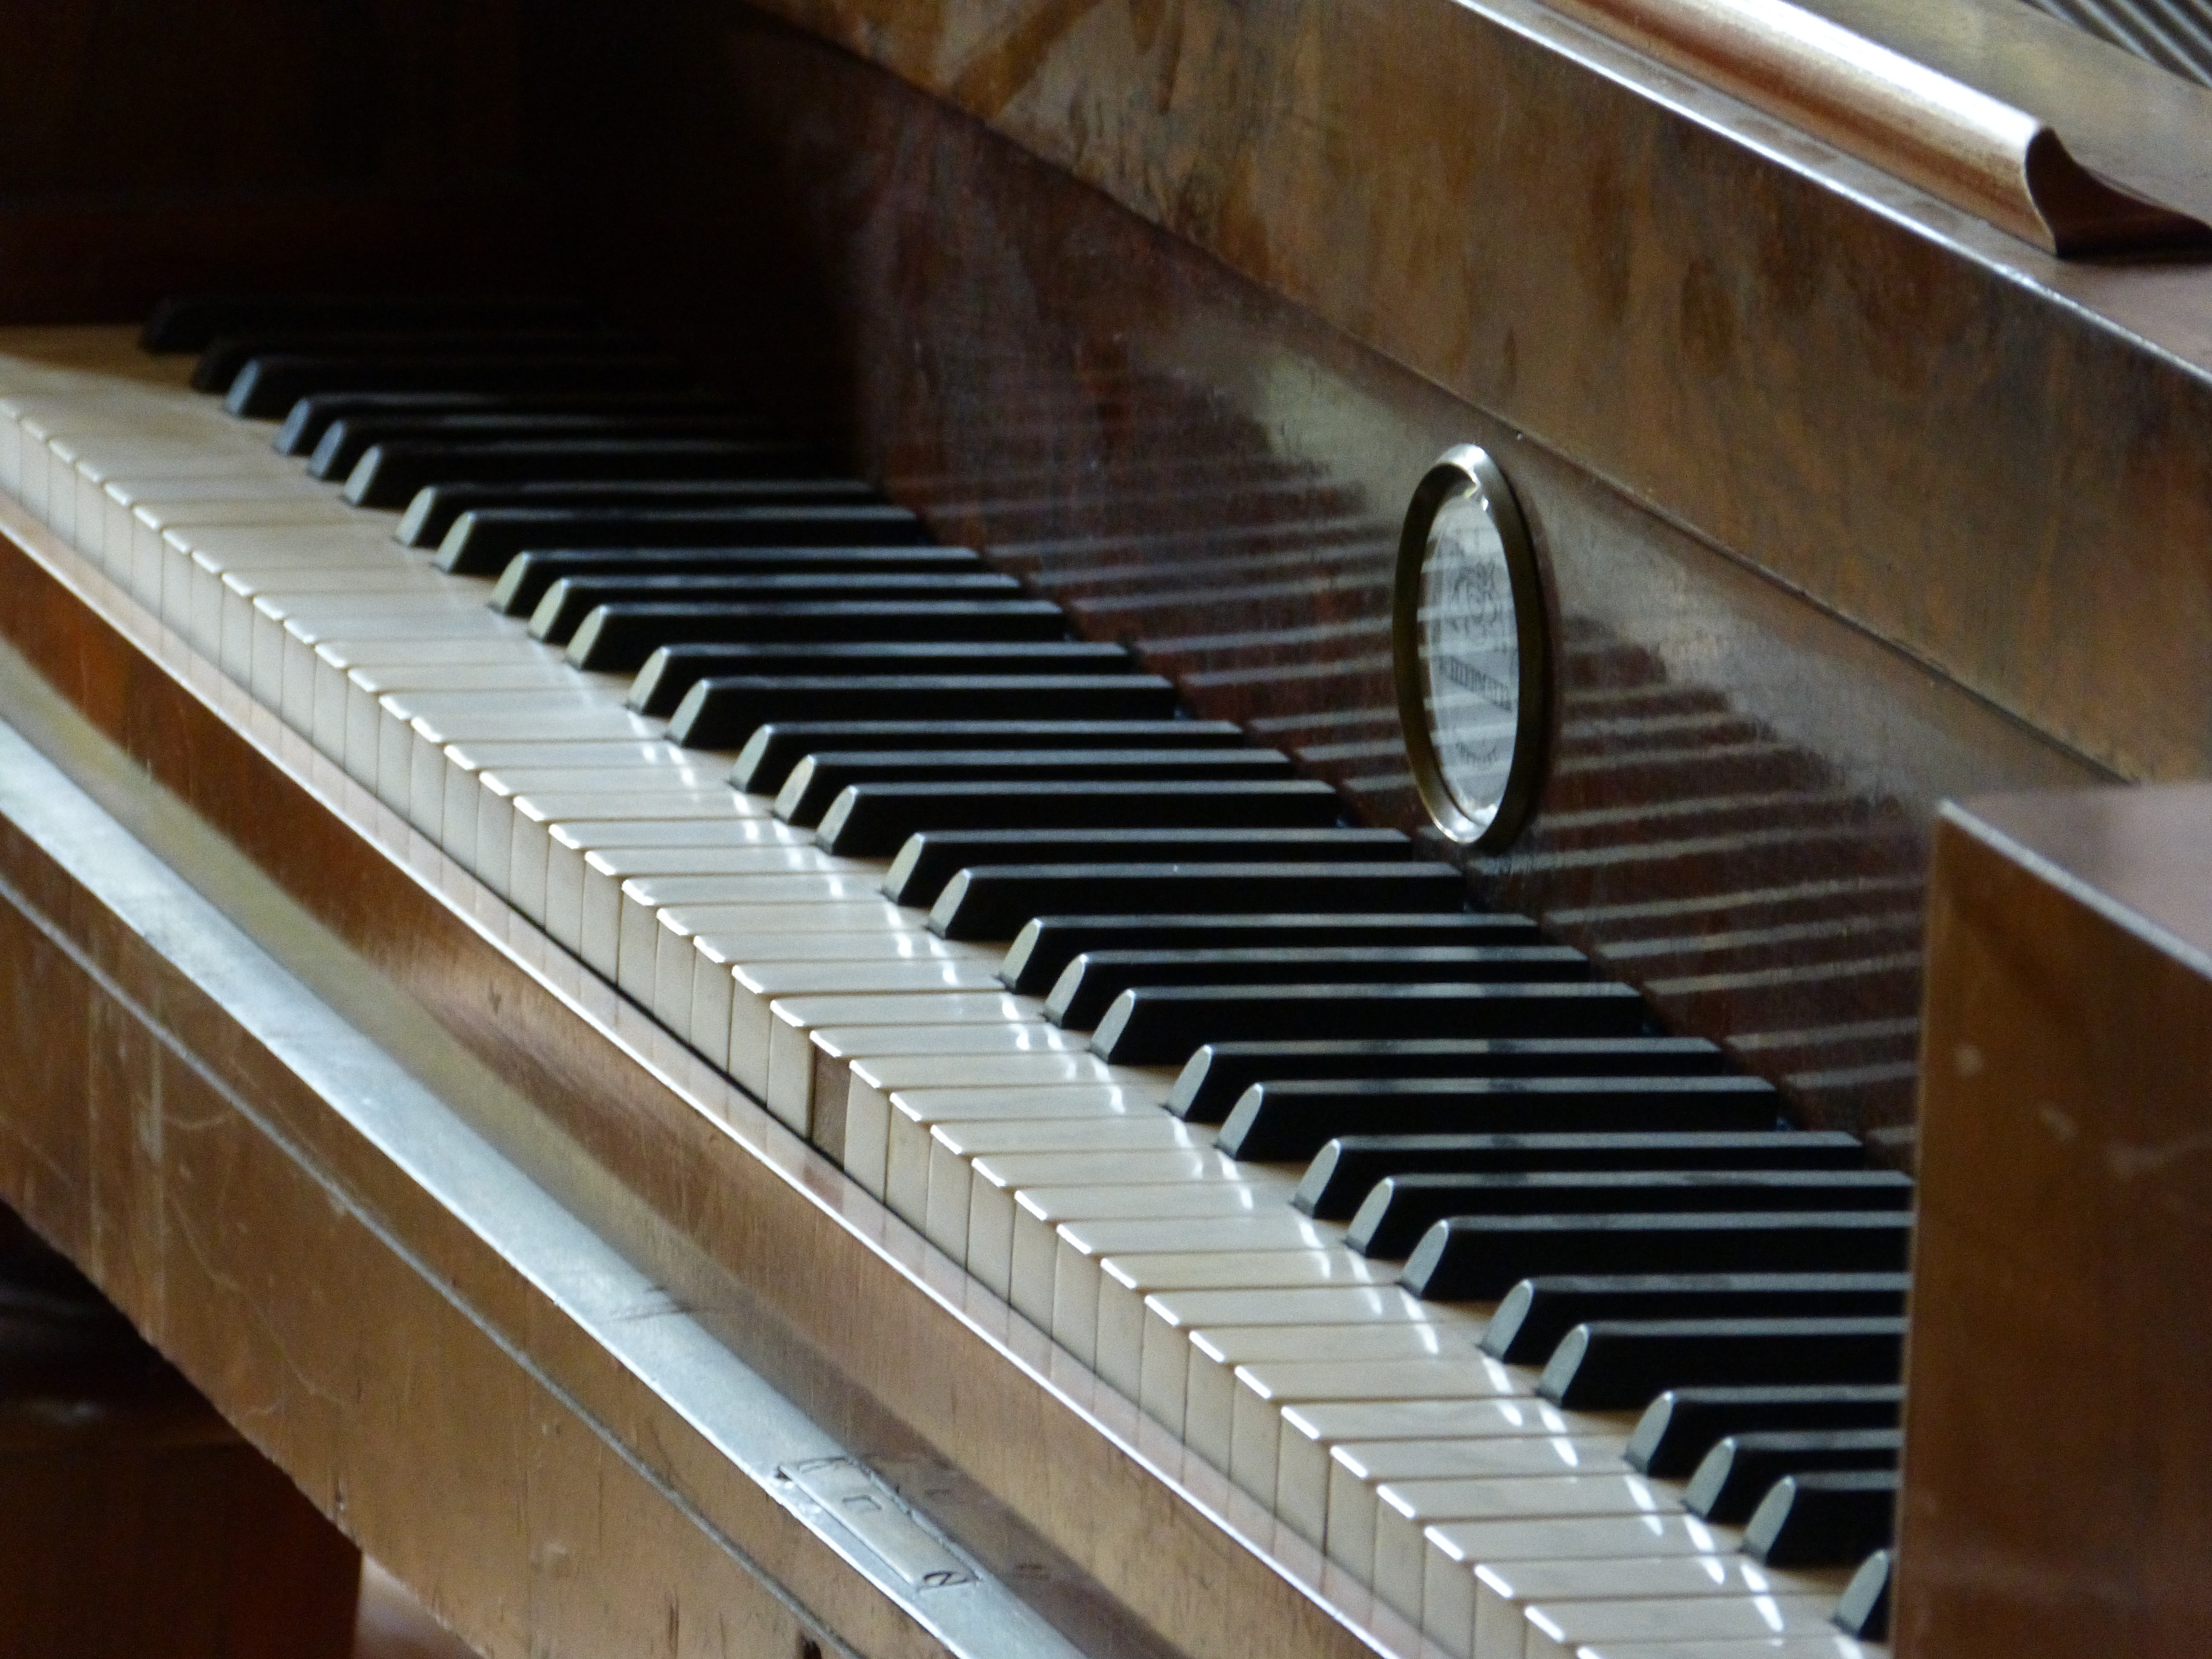
music, wood, keyboard, technology, white, old, instrument, piano, black, musical instrument, stairs, keys, historically, polished, piano keyboard, piano keys, tastenintstrumente, old piano, string instrument, spinet, castle ribbek, electronic device, musical keyboard, computer component, player piano, fortepiano